Vickers Viscount

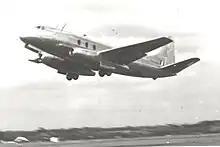
Type 663 Tay Viscount demonstrating at Farnborough in September 1950

The second prototype Viscount, the Type 663 testbed, had two Rolls-Royce Tay turbojet engines, and first flew in RAF markings as serial "VX217" at Wisley on 15 March 1950. It was demonstrated at the Farnborough SBAC Show in September and was later used in the development of powered controls for the Valiant bomber. It later was used as a test bed by Boulton Paul Ltd for the development of electronic flight-control systems.